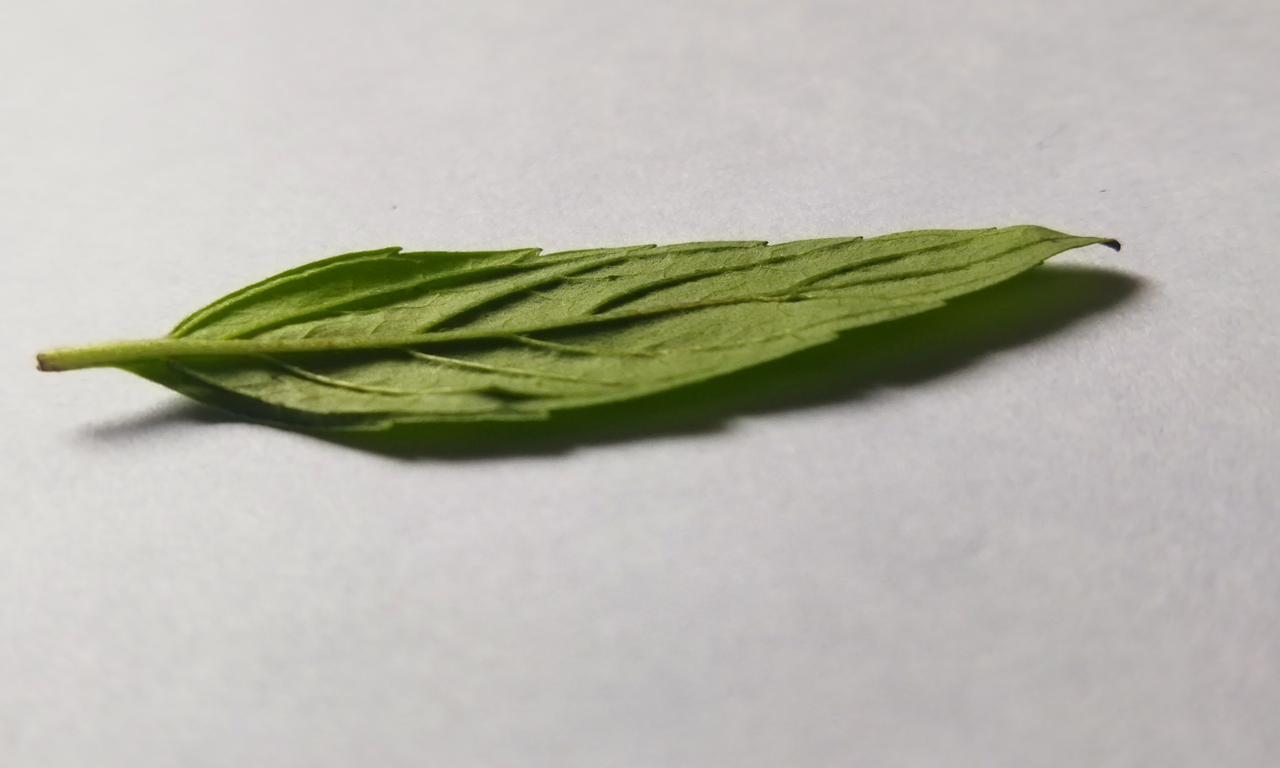
Label: Fresh